Trematosauridae

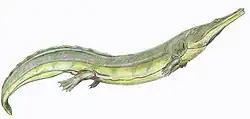
Life restoration of "Trematosaurus"

Trematosaurids are one of the most derived families of the Trematosauroidea superfamily in that they are the only family that have fully marine lifestyles. Long, slender snouts that are characteristic of the trematosaurids, with some members having rostra resembling those of modern-day gavials.